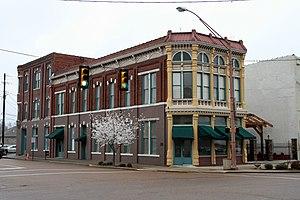
La ville de Dyersburg est le siège du comté de Dyer, dans l’État du Tennessee, aux États-Unis. Sa population s’élevait à 17 145 habitants lors du recensement de 2010, estimée à 16 685 habitants en 2016.